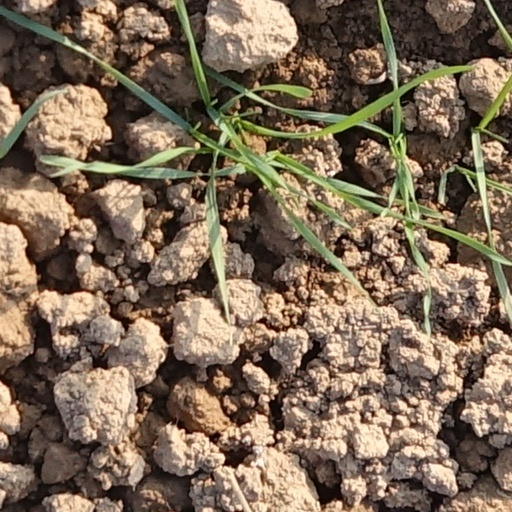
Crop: wheat